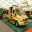
Label: ambulance